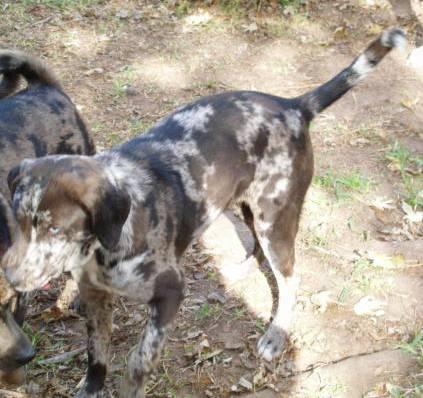
dog